William Frederick Rock

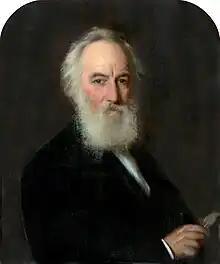
William Frederick Rock

William Frederick Rock (29 January 1801 – 8 February 1890) was a British publisher and philanthropist.